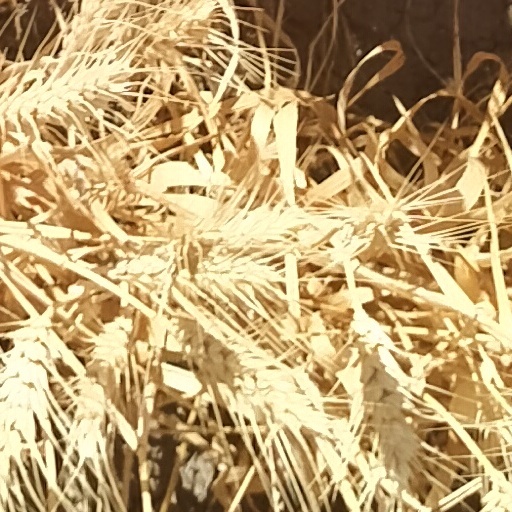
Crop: wheat